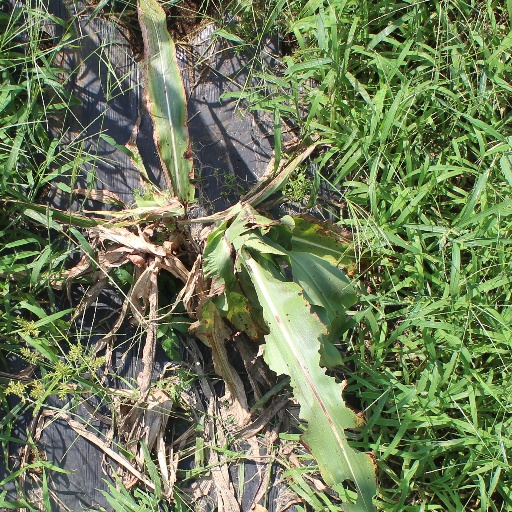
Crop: sorghum